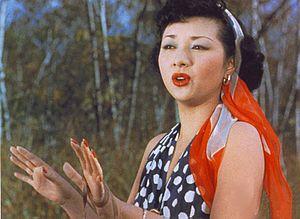
La comédie japonaise concerne le cinéma de comédie produit au Japon.
Carmen revient au pays est un film japonais réalisé par Keisuke Kinoshita, sorti en 1951.
Hideko Takamine, née le 27 mars 1924 à Hakodate et décédée le 28 décembre 2010 à Tokyo est une actrice et essayiste japonaise. Elle débute au cinéma dès son enfance et devient extrêmement populaire au point qu'on la compare à Shirley Temple. Elle poursuit sa carrière à l'âge adulte et reste une des actrices les plus populaires du cinéma japonais jusqu'aux années 1960. Parmi ses films les plus importants, Carmen revient au pays de Keisuke Kinoshita et Nuages flottants de Mikio Naruse. Son autobiographie Une vie au turbin a reçu le prix du Club des essayistes du Japon en 1976.